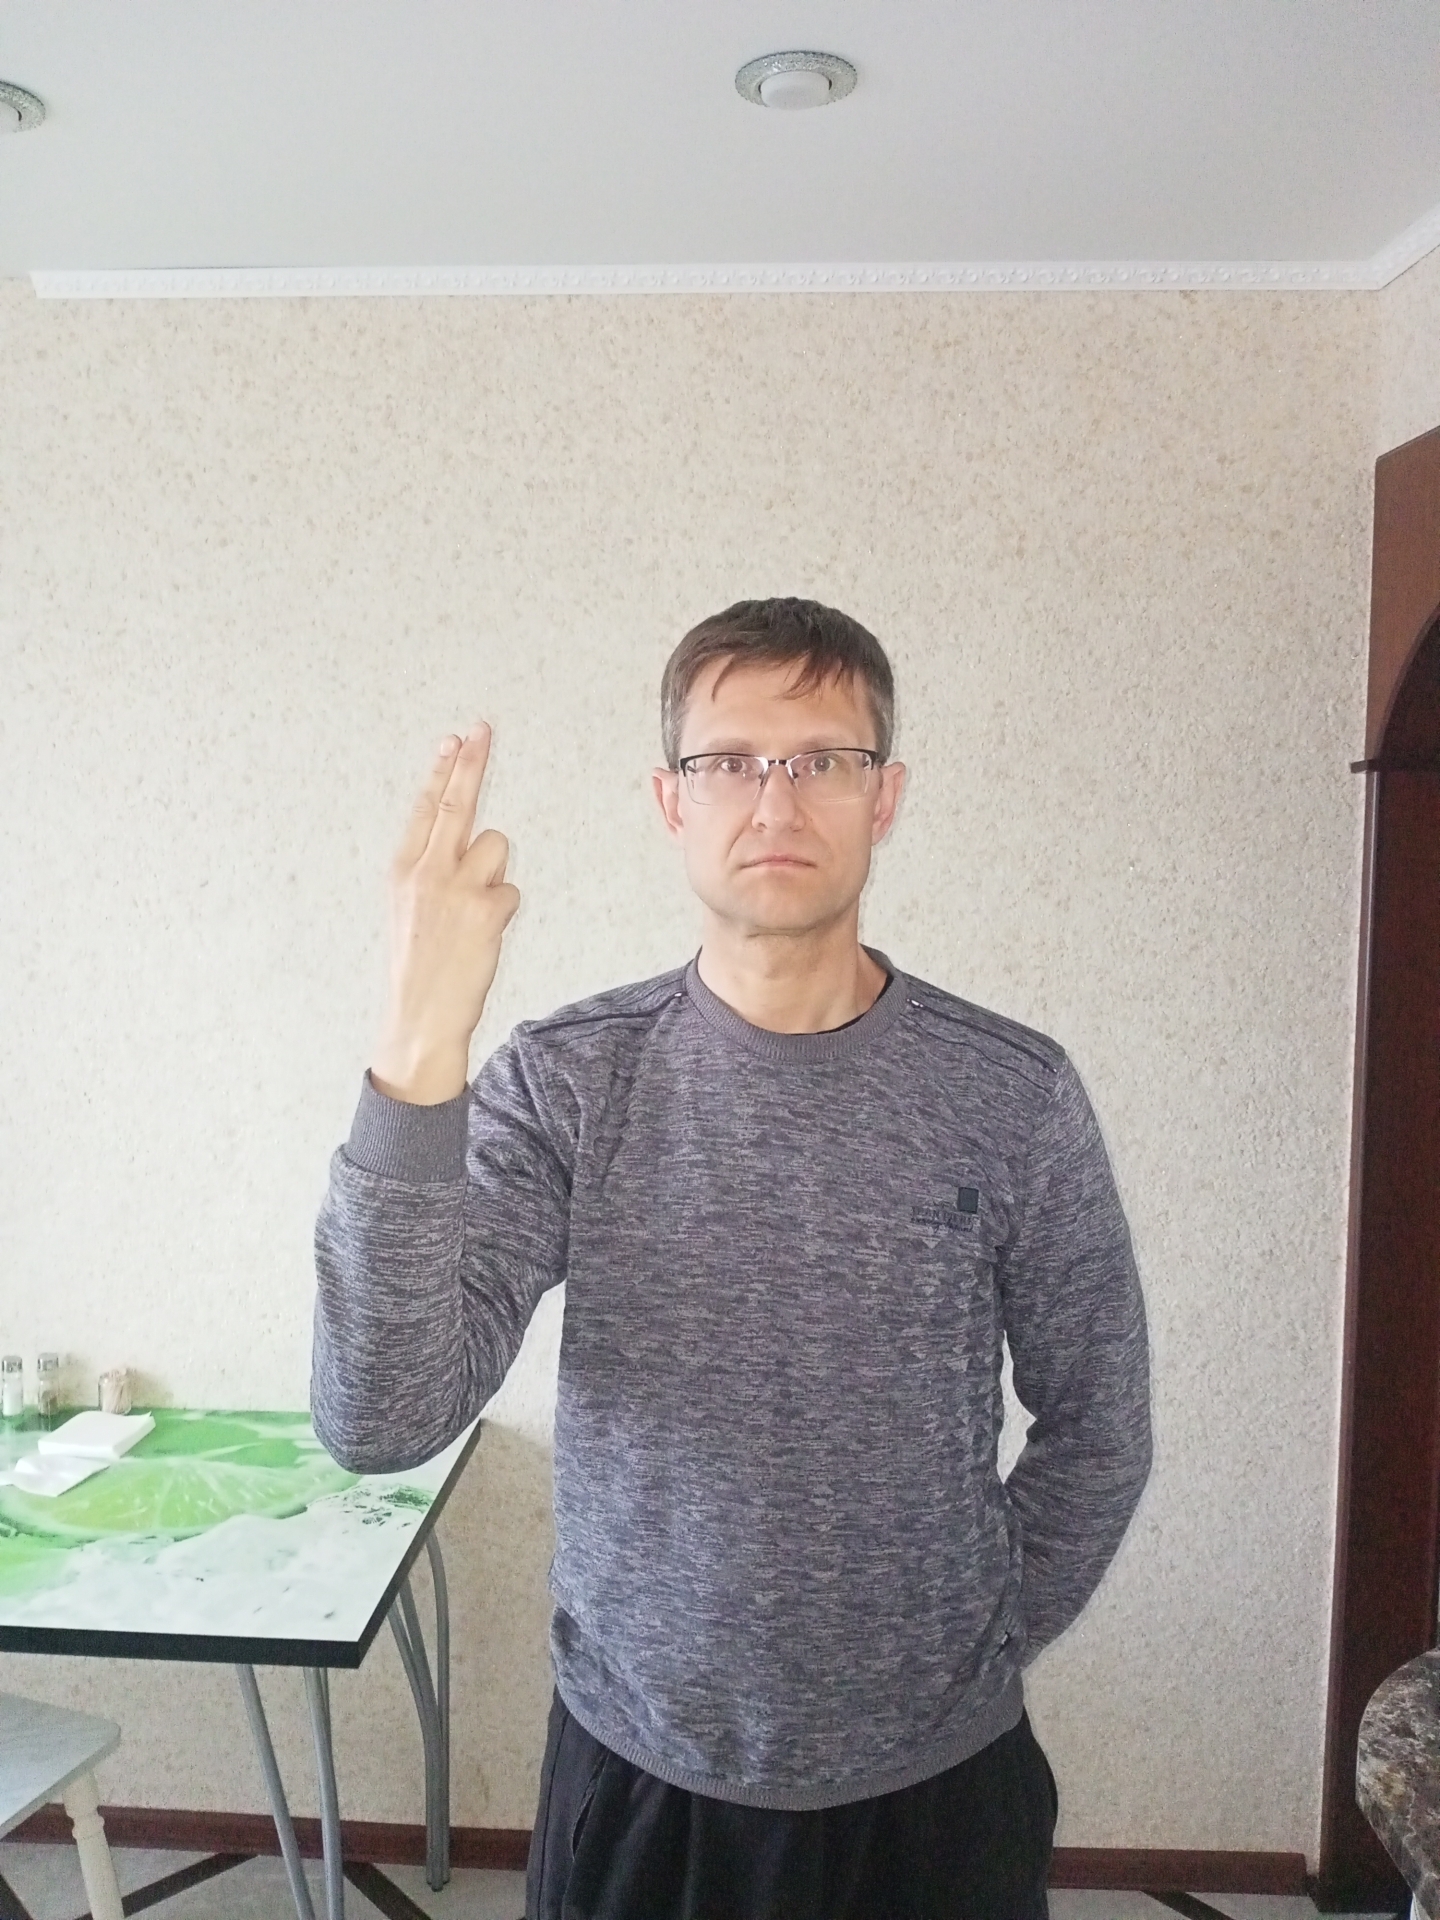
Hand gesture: two_up_inverted